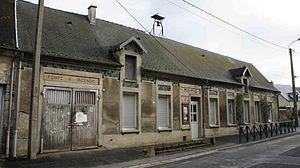
Ancienne école mairie poste à incedie de Festieux.
Festieux [fetiœ] est une commune française située dans le département de l'Aisne, en région Hauts-de-France.